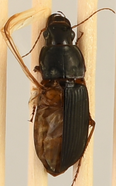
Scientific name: Harpalus pensylvanicus
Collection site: Konza Prairie Agroecosystem NEON (KONA), plot KONA_001